Church of Santa Maria la Blanca (Seville)

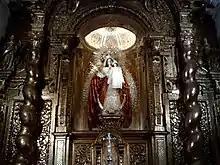
Virgin of the Snows

The "Antigua y Fervorosa Hermandad del Rosario de María Santísima Nuestra Señora de las Nieves" has its headquarters in the church. It is a brotherhood of glory. Its first rules date from 1732. The Virgin of the Snows (Virgen de las Nieves) was made in the 19th century by Juan de Astorga and has been in the brotherhood since 1864.